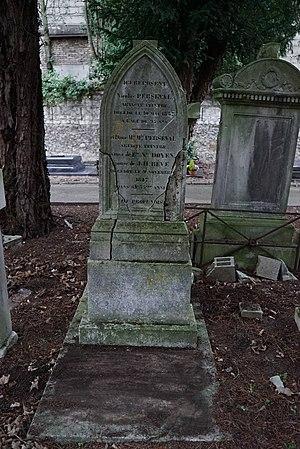
tombeau de Nicolas Perseval. canton 3
Nicolas Perseval, né le 1ᵉʳ avril 1745 à Chamery et mort le 10 mai 1837 à Reims, est un artiste-peintre français.